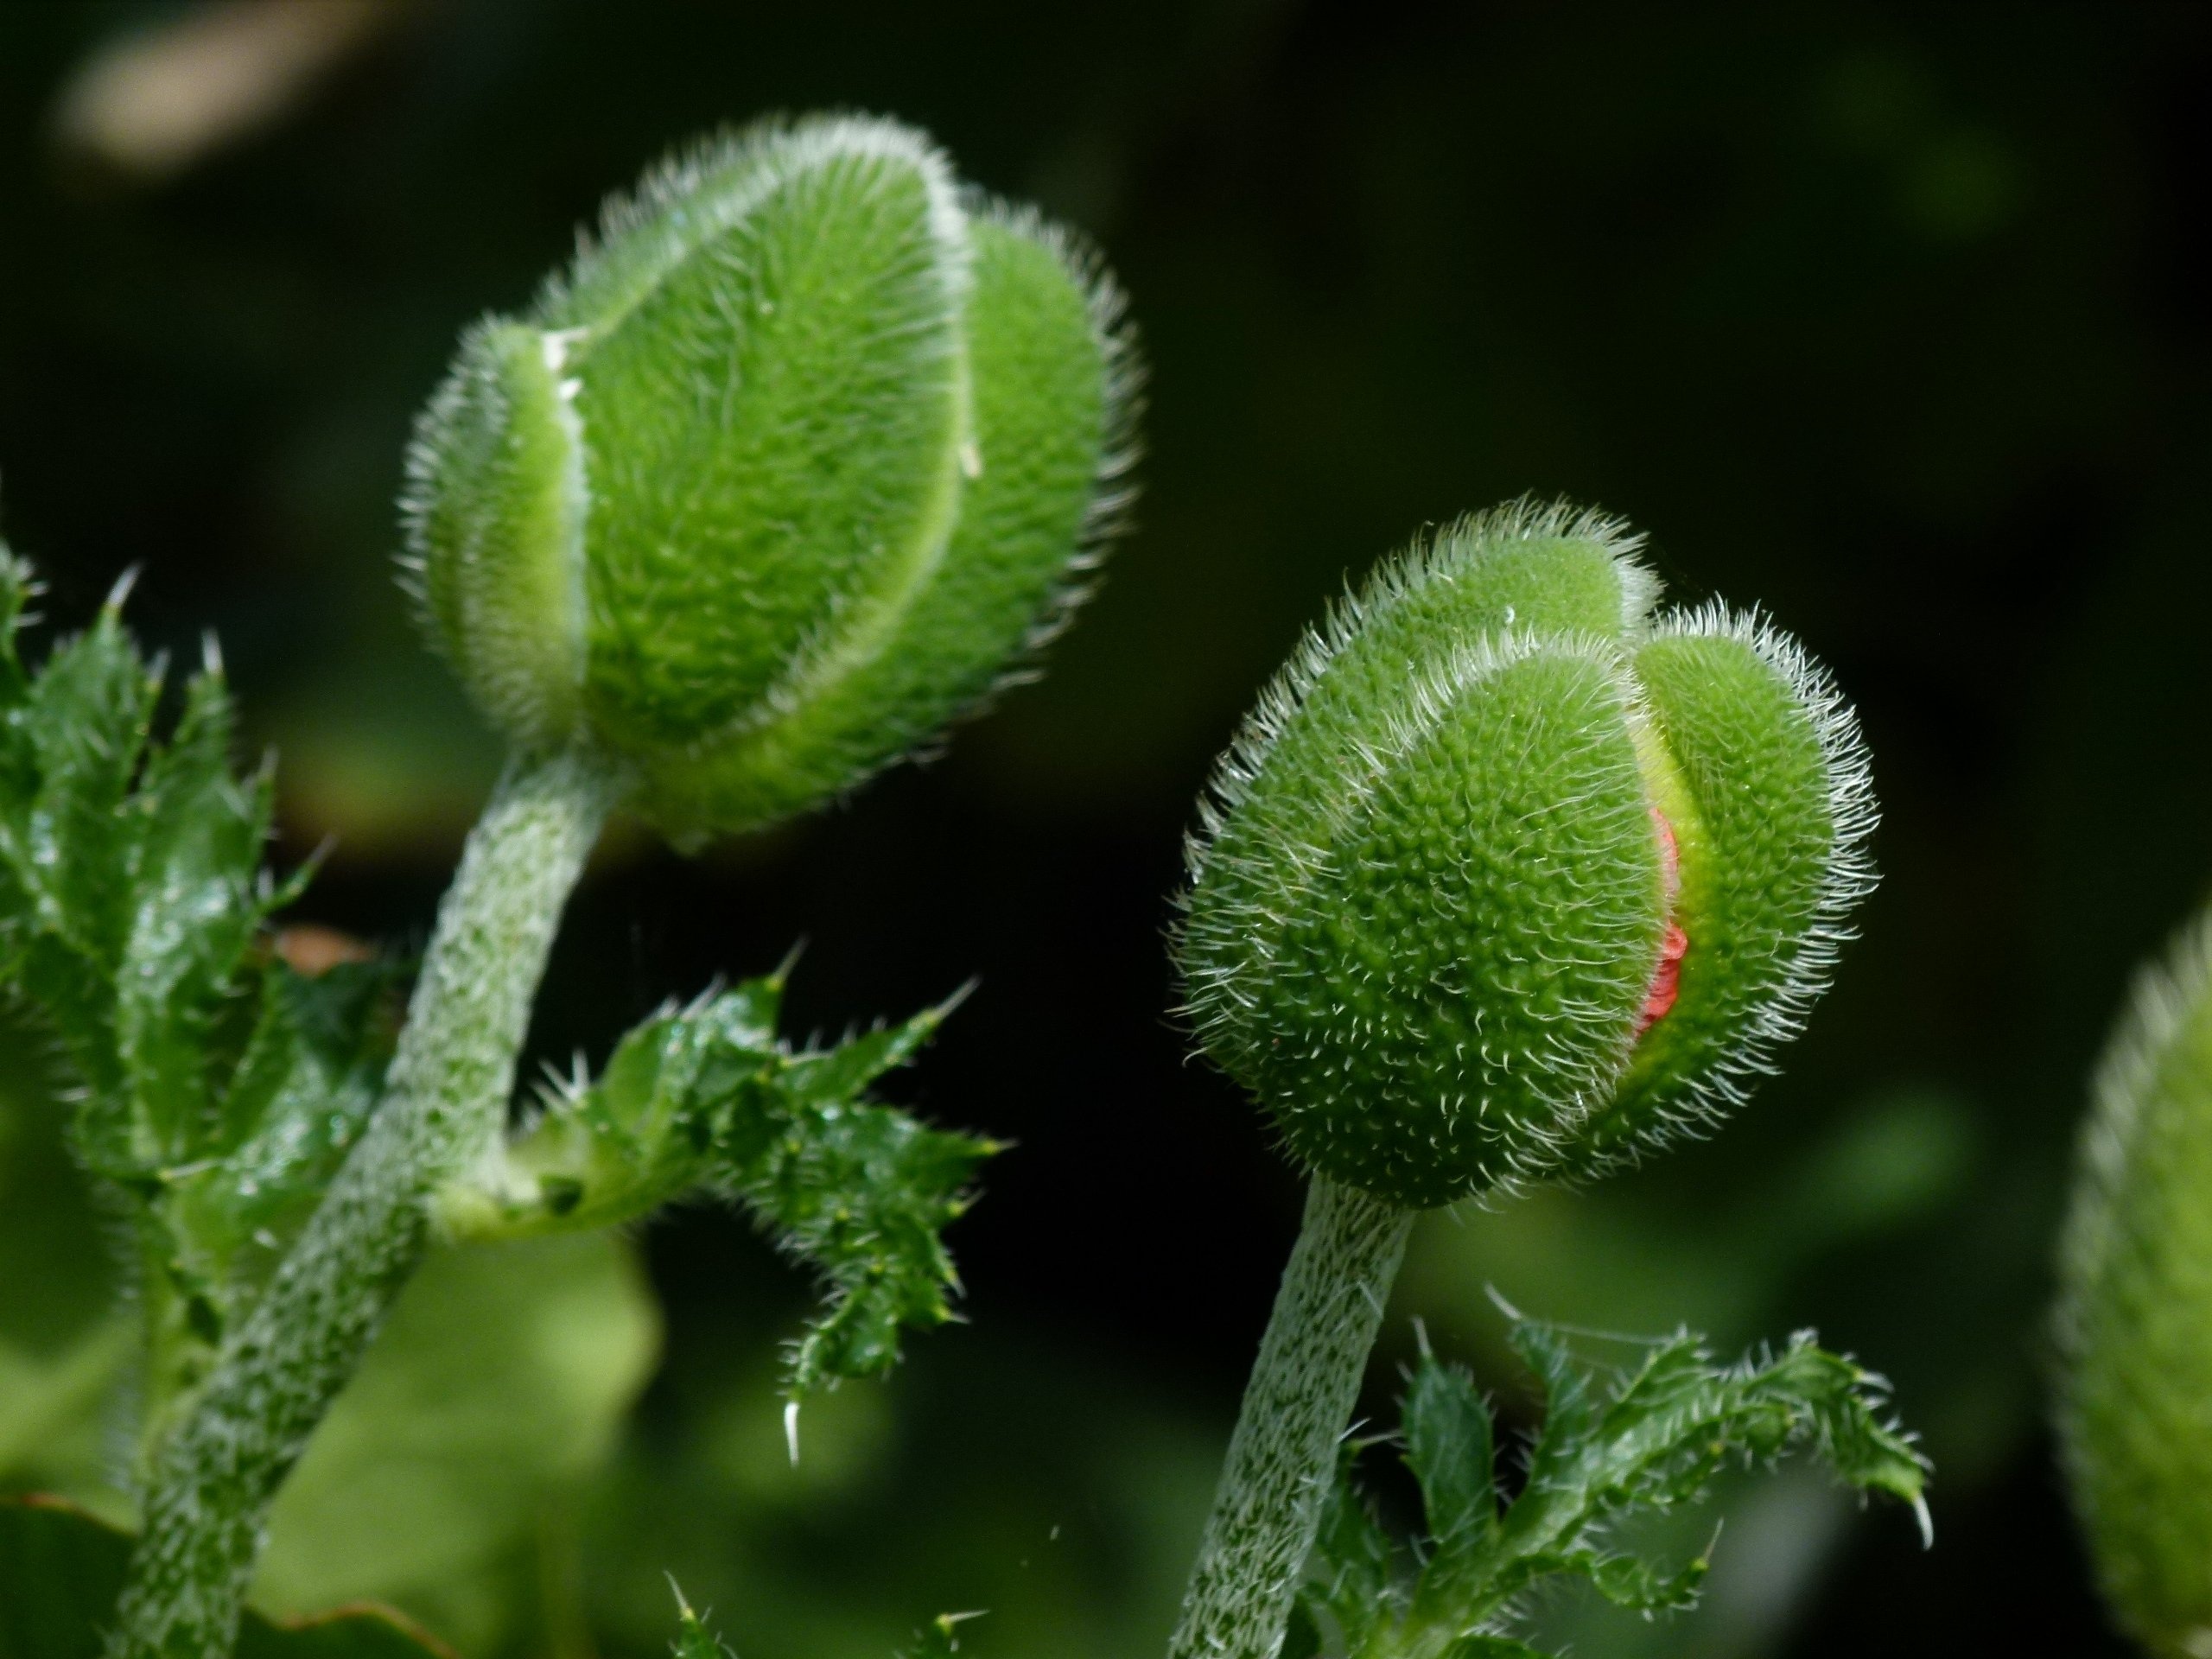
nature, growth, plant, photography, meadow, stem, leaf, flower, foliage, food, spring, green, produce, fresh, flora, close up, pods, head, poppy, poppies, bud, macro photography, flowering plant, daisy family, budding, plant stem, land plant